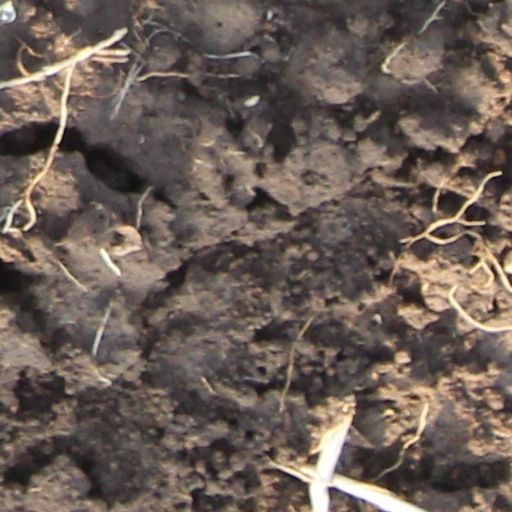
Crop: wheat